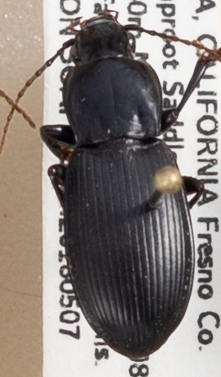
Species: Pterostichus ordinarius
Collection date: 2018-05-07
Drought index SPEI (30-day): -0.176
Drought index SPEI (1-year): -0.288
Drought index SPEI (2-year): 0.8